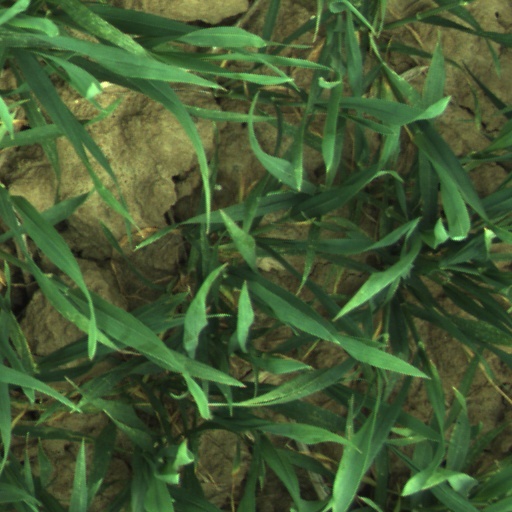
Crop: wheat